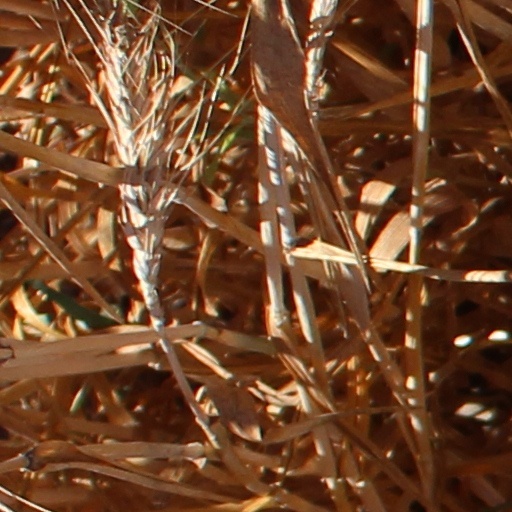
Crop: wheat